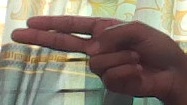
ASL sign: H